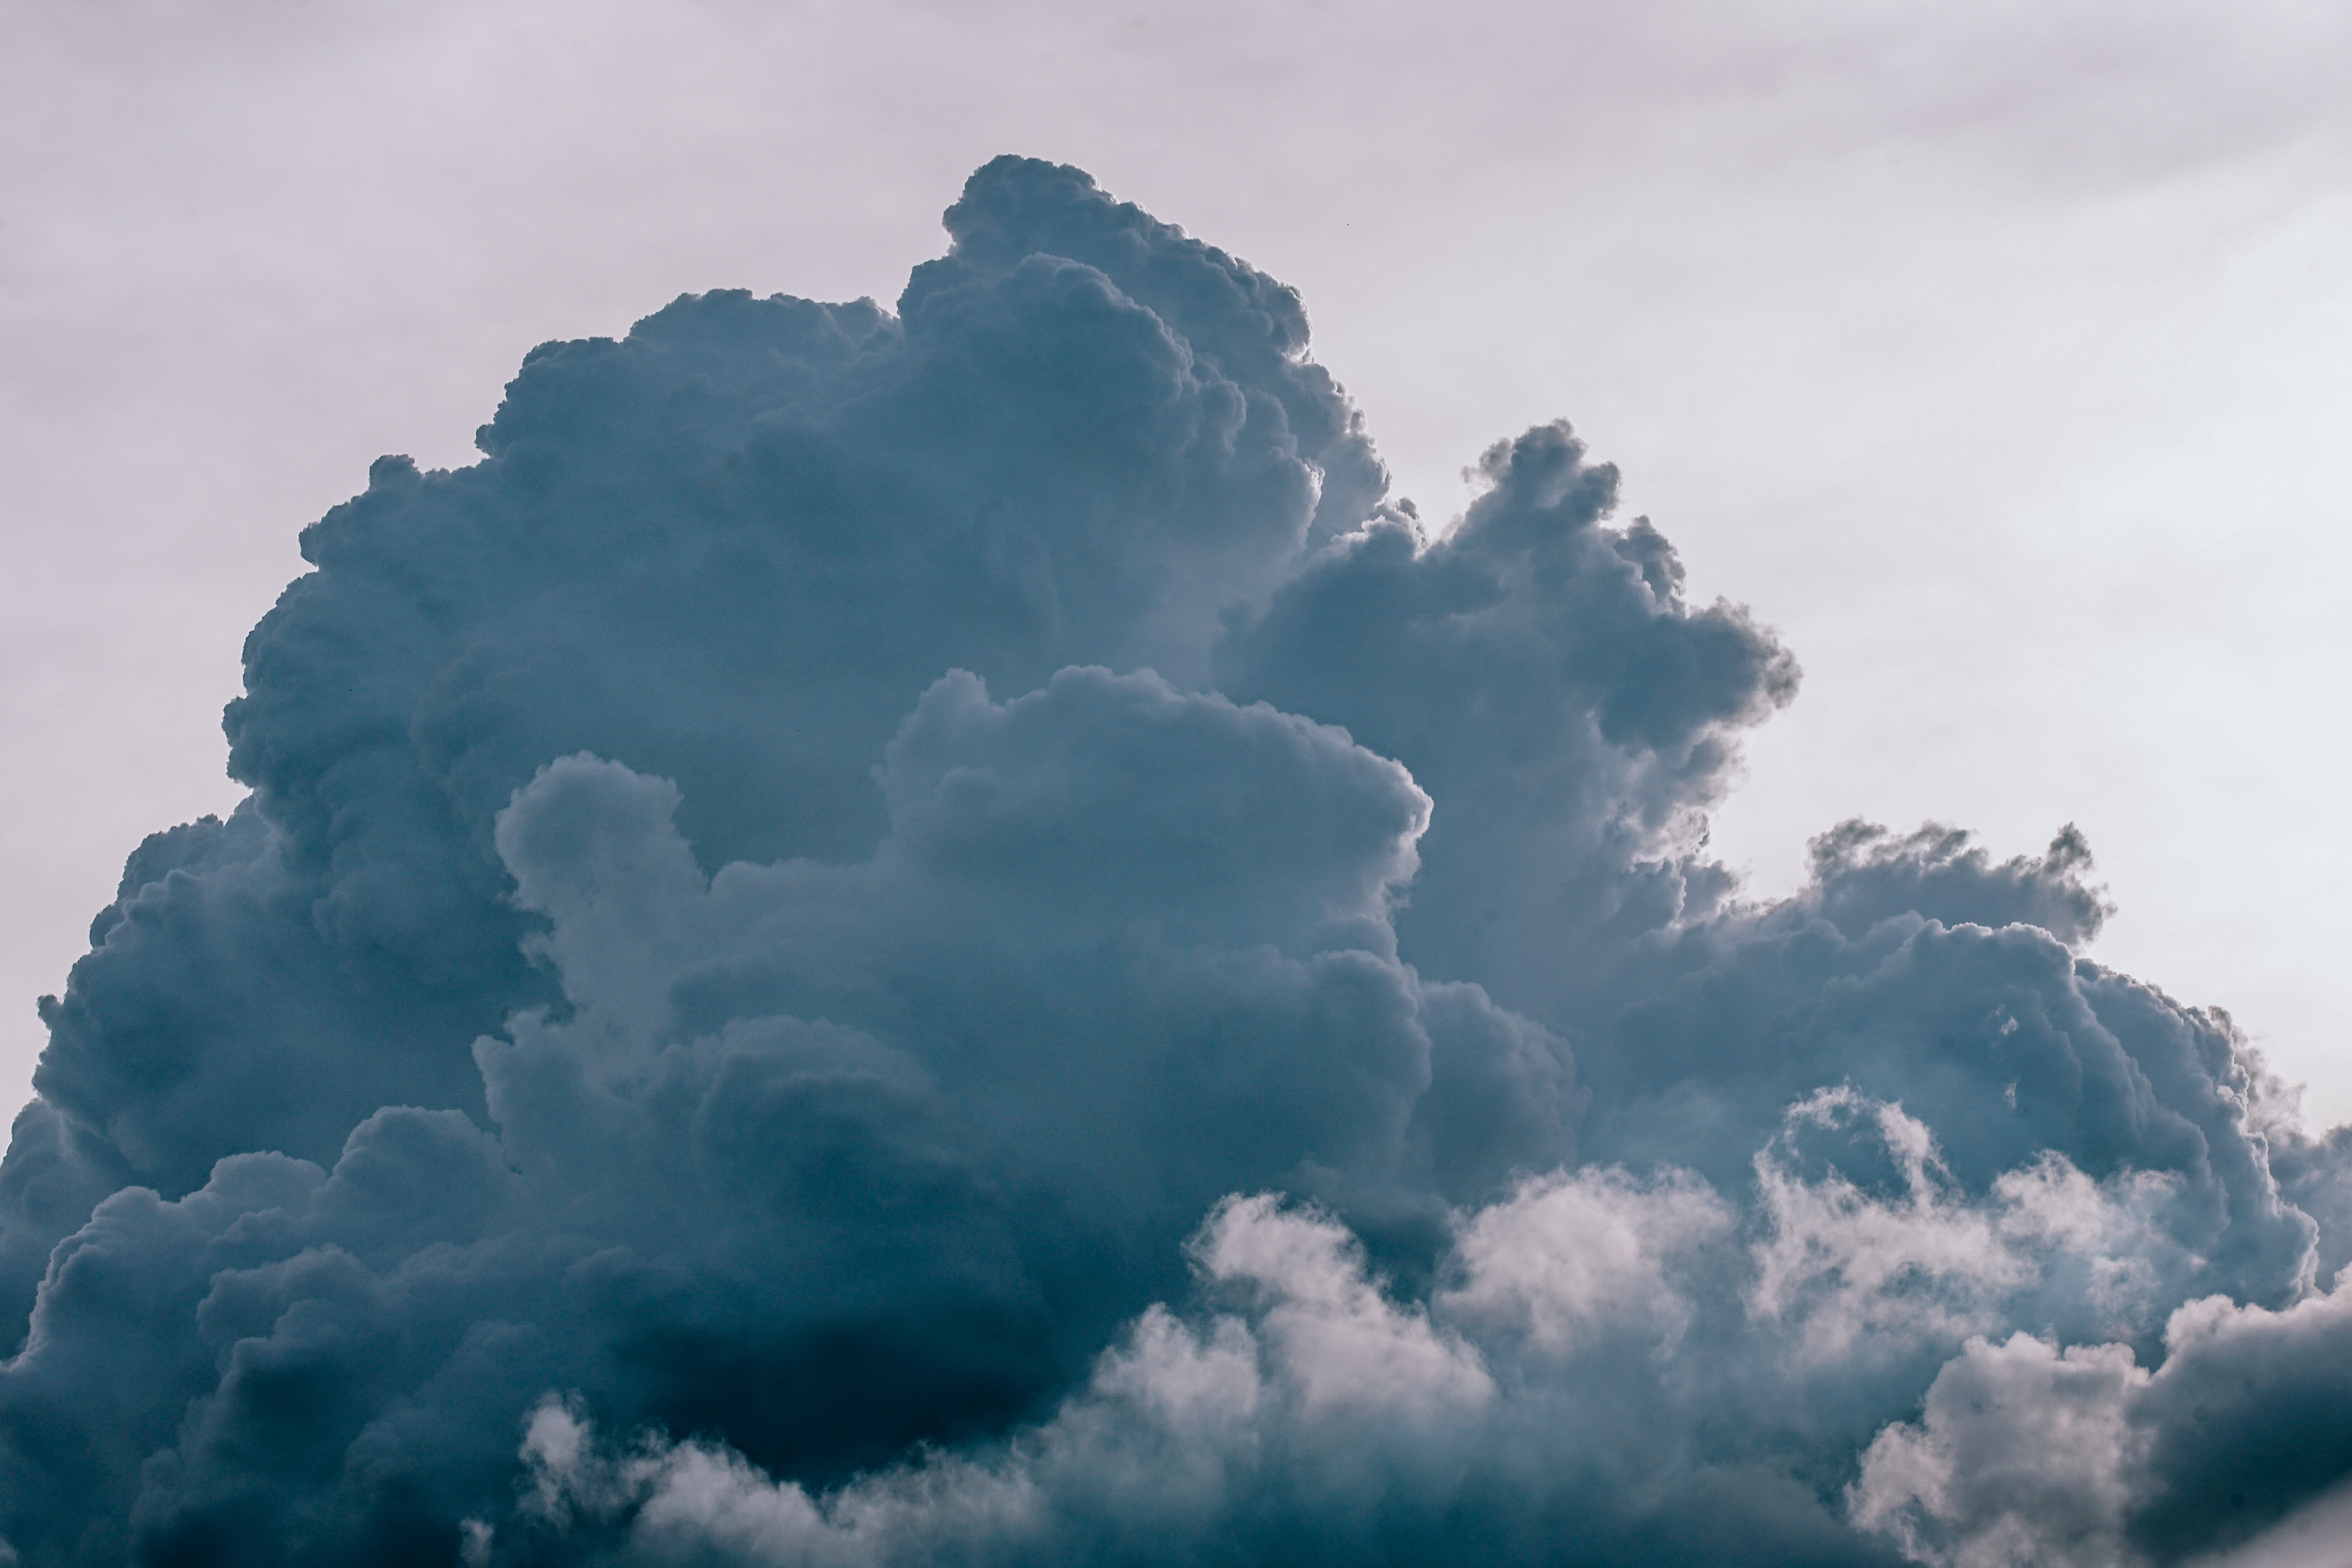
sky, cloud, cumulus, blue, daytime, white, atmosphere, atmospheric phenomenon, meteorological phenomenon, tree, photography, geological phenomenon, landscape, evening, rock, world